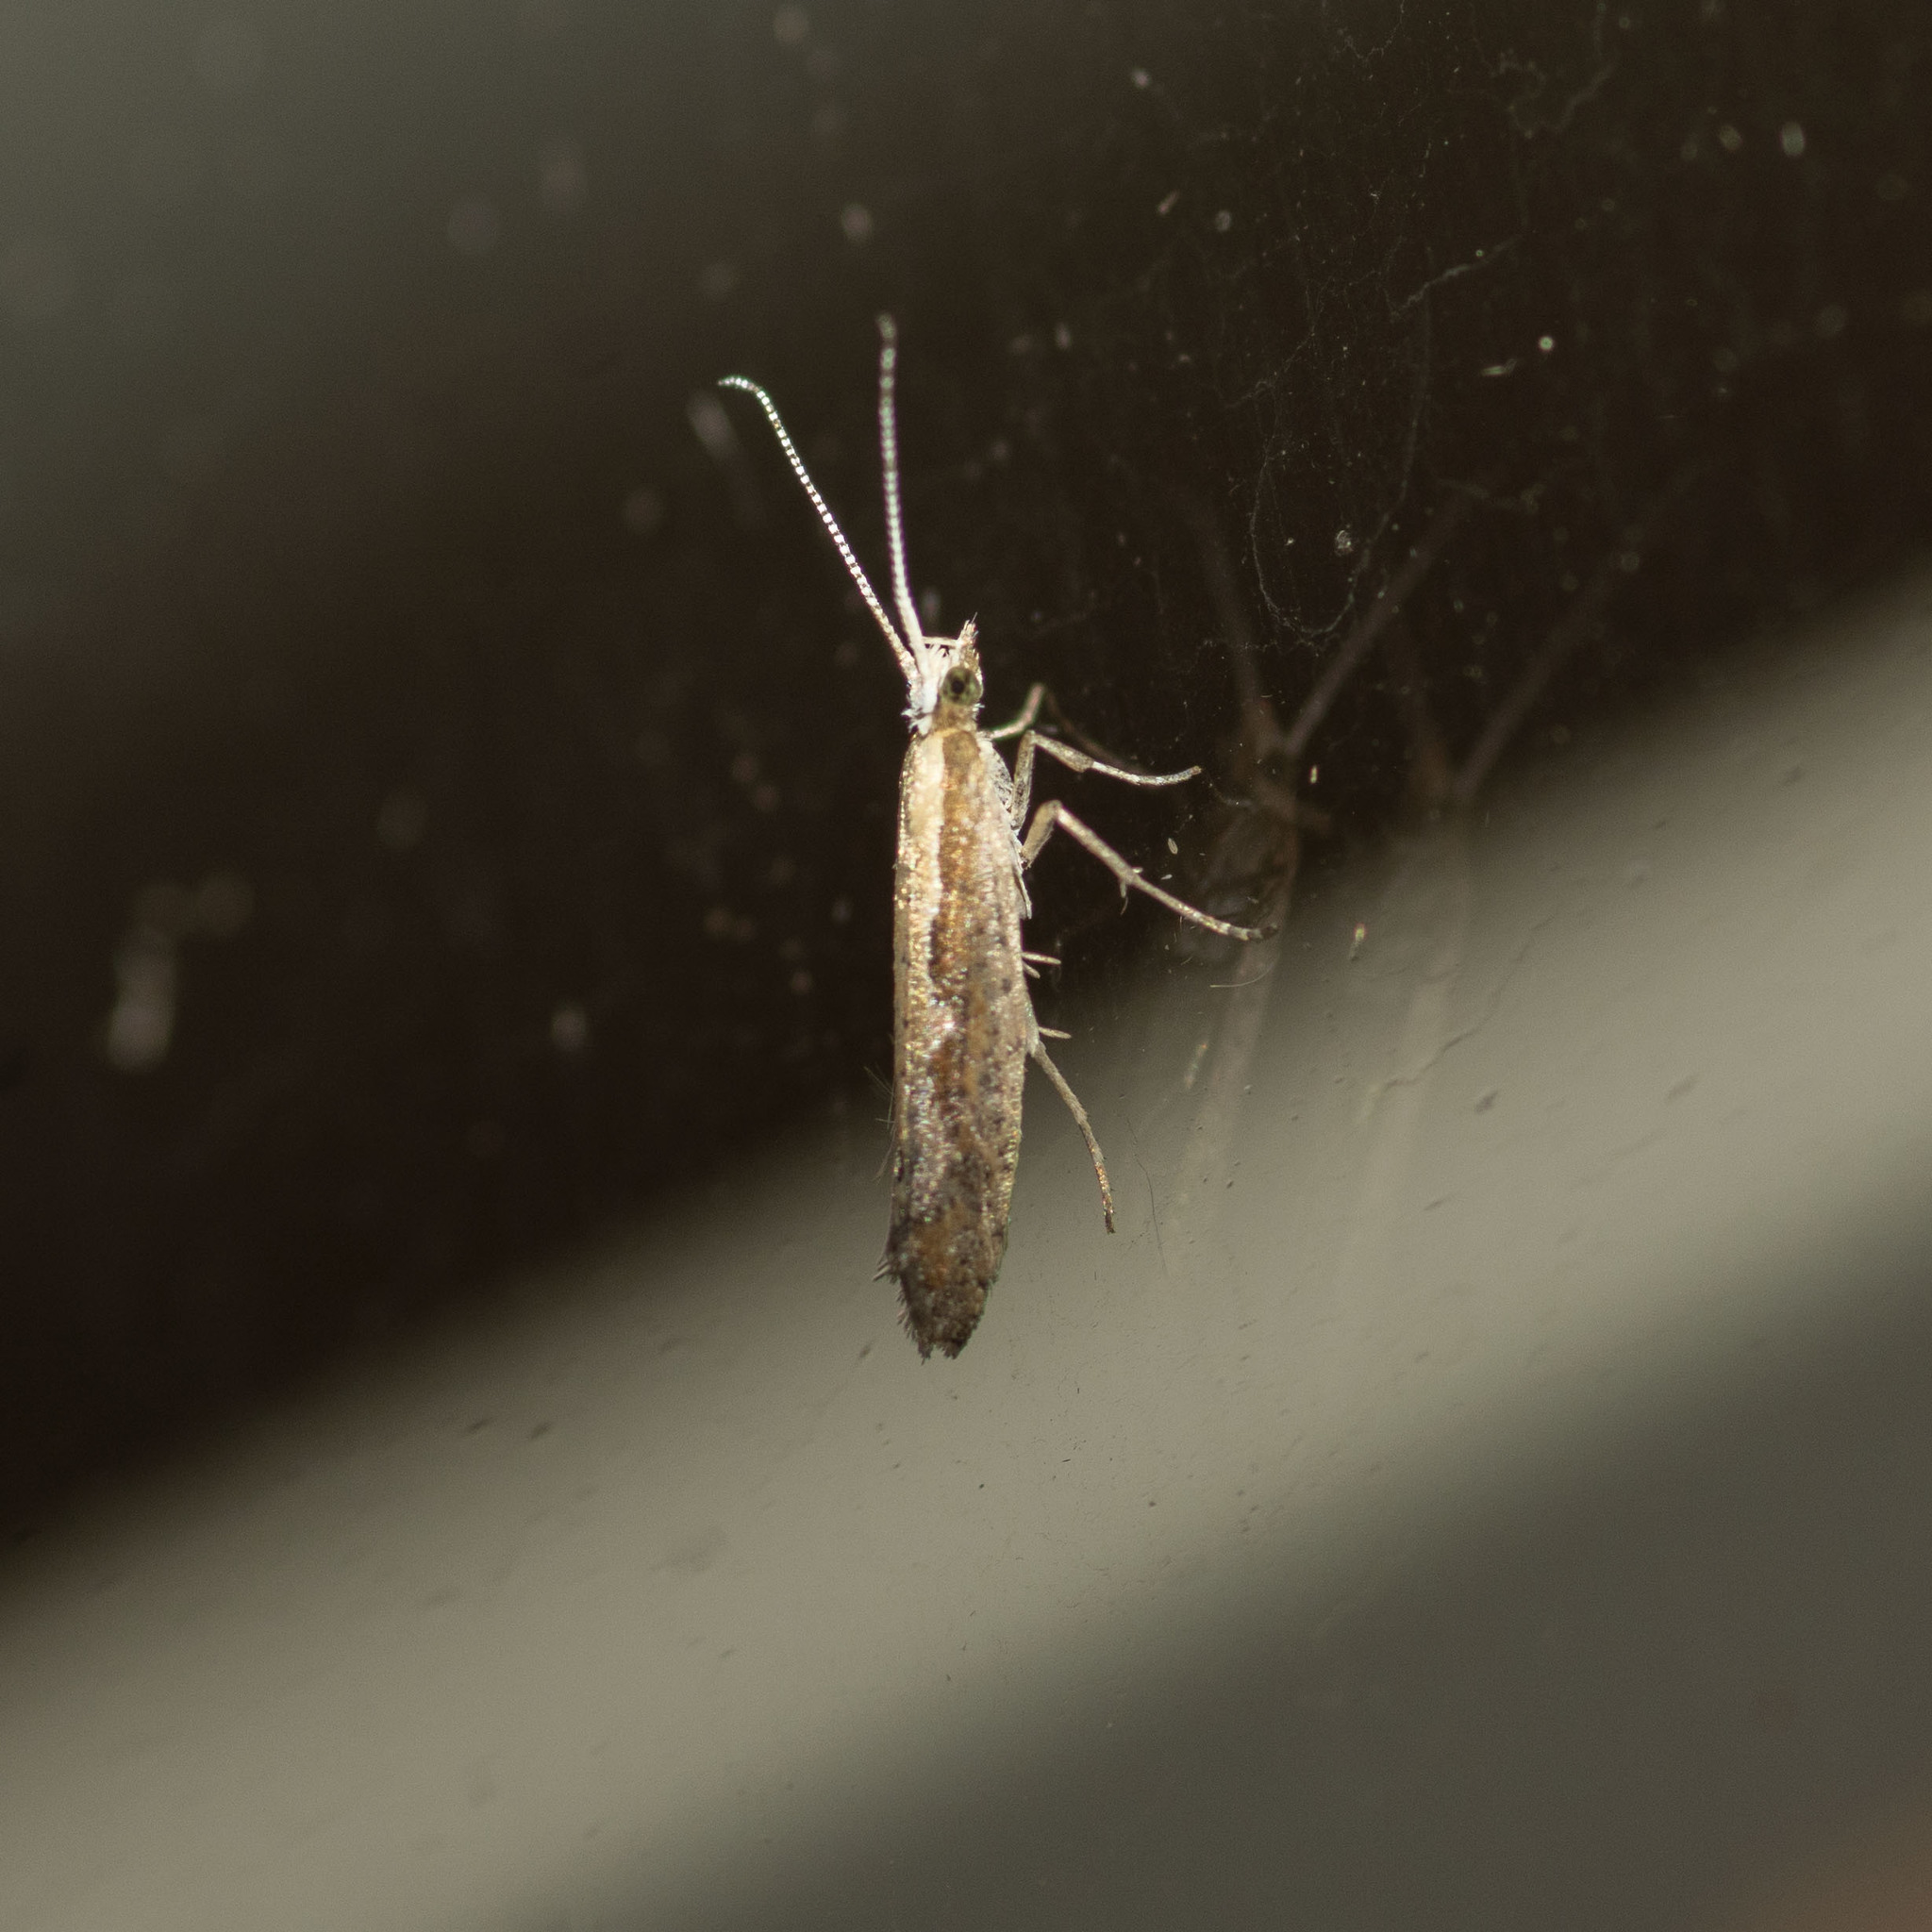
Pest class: diamondback_moth